1952 World Series

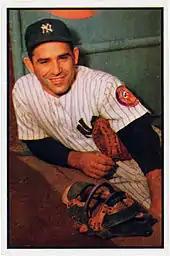
Yogi Berra

In Game 6, with a 3–2 Series lead and the final two at Ebbets Field, the Dodgers looked to chase away the demons of 1951. Billy Loes (13–8) faced Vic Raschi (16–6). Dodgers Manager Chuck Dressen made a curious lineup change with George Shuba batting fifth, replacing Andy Pafko. Dressen placed Roy Campanella in the sixth spot and left Gil Hodges to bat seventh.